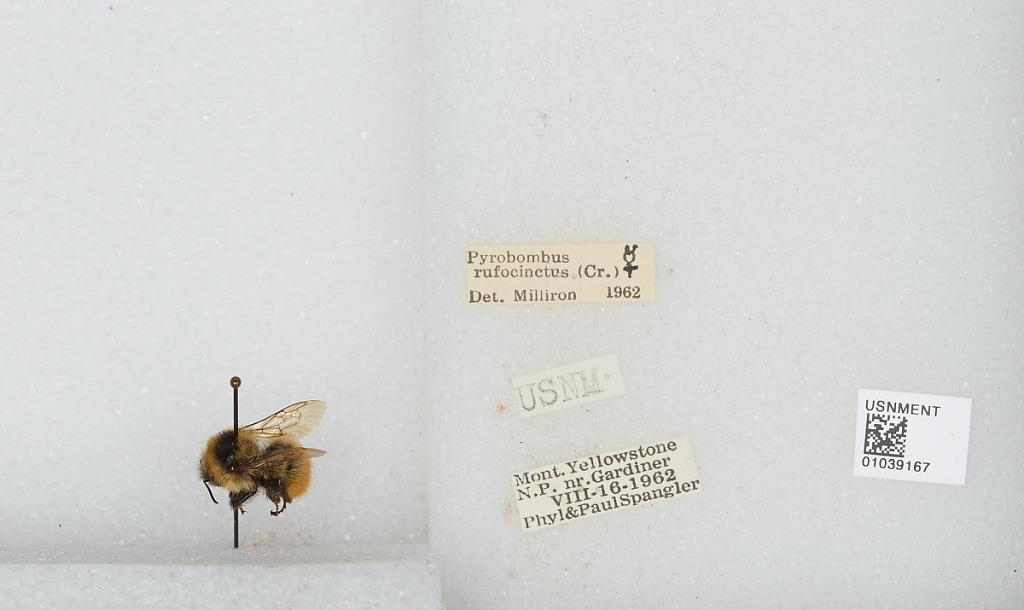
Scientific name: Bombus (Cullumanobombus) rufocinctus Cresson
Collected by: P. Spangler
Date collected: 1962-8-16
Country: United States
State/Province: Montana
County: Park
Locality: Yellowstone National Park near Gardiner
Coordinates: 45.0264, -110.702
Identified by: Milliron